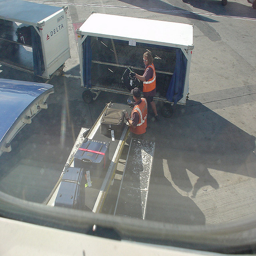
A look down from a plane window at some workers.
A couple of people standing next to a luggage cart.
Airport luggage handlers on tarmac with rolling carts.
people at the airport controlling  the baggage  offloaded
Two baggage handlers loading luggage onto conveyor belt.